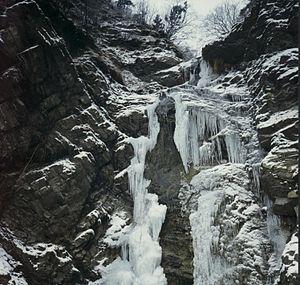
Le mont Saint-Eynard est une montagne du massif de la Chartreuse dans les Alpes. Elle culmine à 1 379 m d'altitude, légèrement au sud du pas de la Branche, et se présente en son sommet sous la forme d'une crête.